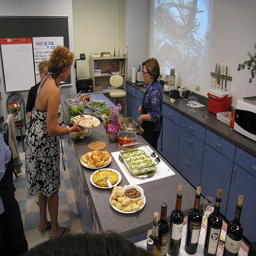
Two women prepare plates of food at a buffet.
Different types of food are laid out on a counter as a woman in a dress holds a plate and wine bottles sit on another table.
A table with lots of plates of food with wines and a slideshow in the background.
Woman getting food from kitchen counter with female chef.
People serving themselves from a buffet table with food and wine.